History of Twitter

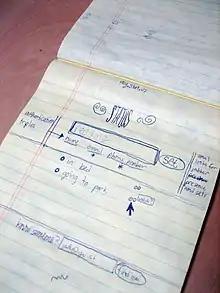
A sketch, 2006, by Jack Dorsey, envisioning an SMS-based social network

Work on the project which would become Twitter started in February 2006. In March 2006 Dorsey published the first Twitter post: "just setting up my Twitter."